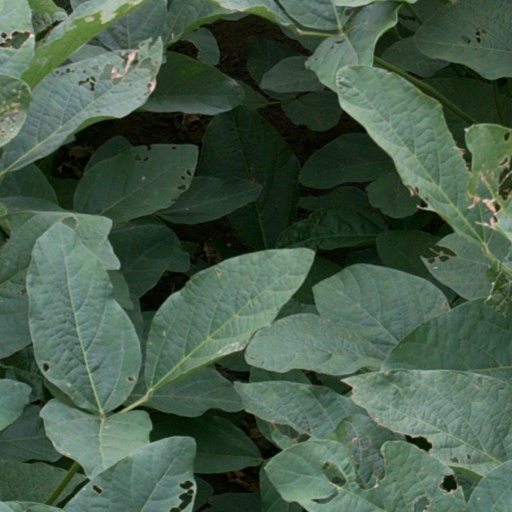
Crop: soybean